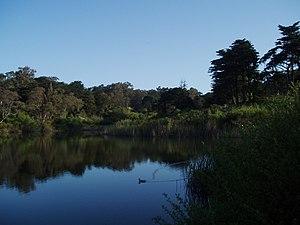
Mountain Lake Park est un parc public de la ville de San Francisco, situé dans le Richmond District.